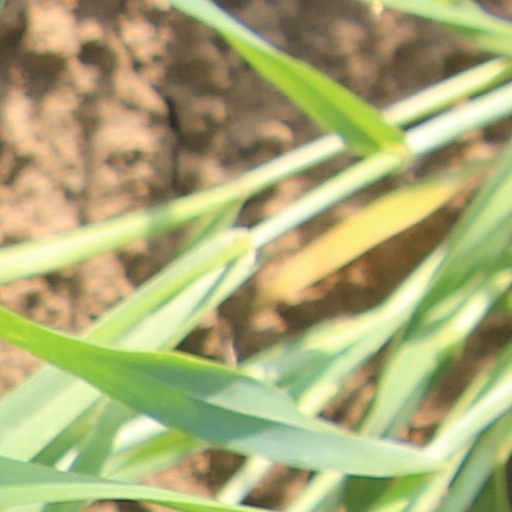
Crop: wheat